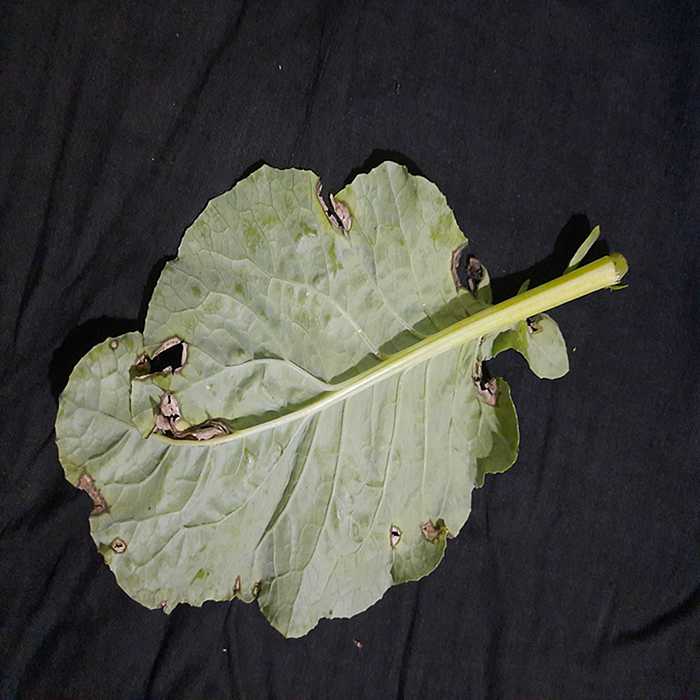
Plant: Cauliflower
Label: Downy mildew